Pereire–Levallois station

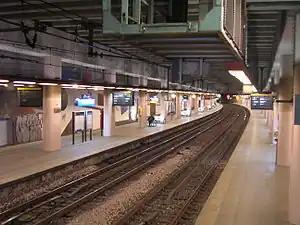
The station in 2007

Pereire–Levallois is a station in Paris's express suburban rail system, the RER. It is in the 17th arrondissement of Paris, and was a part of the Petite Ceinture railway.